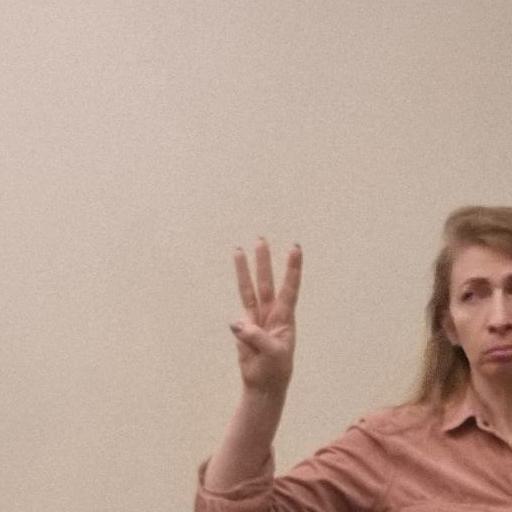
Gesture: three